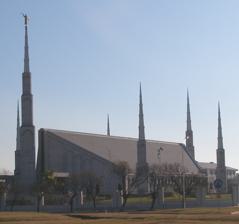
Building: Buenos Aires Argentina Temple
Country: Argentina
Year built: 1986
Mormon Temple Buenos Aires Argentina Temple Number 39 Dedication 17 January 1986, by Thomas S. Monson Site 3.73 acres (1.51 ha) Floor area 30,659 sq ft (2,848.3 m 2 ) Height 112 ft (34 m) Official website • News & images Church chronology ← Lima Peru Temple Buenos Aires Argentina Temple → Denver Colorado Temple Additional information Announced 2 April 1980, by Spencer W. Kimball Groundbreaking 20 April 1983, by Bruce R. McConkie Open house 17–24 December 1985 4–25 August 2012 Rededicated 9 September 2012, by Henry B. Eyring Current president Carlos R. Fernández (2012) Designed by Ramon Paez and Church A&E Services Location Ciudad Evita , Argentina Geographic coordinates 34°43′45.42960″S 58°31′5.610000″W / 34.7292860000°S 58.51822500000°W / -34.7292860000; -58.51822500000 Exterior finish Light gray native granite Temple design Modern adaptation of six-spire design Baptistries 1 Ordinance rooms 4 (stationary) Sealing rooms 3 Clothing rental Yes ( edit ) The Buenos Aires Argentina Temple is the 39th operating temple of the Church of Jesus Christ of Latter-day Saints (LDS Church), located in Ciudad Evita , near Buenos Aires , Argentina . History LDS Church leaders announced plans to build a temple in Buenos Aires in April 1980.  Three years later, ground was broken and the site was dedicated by Bruce R. McConkie .  After the building's completion an open house was held from December 17–24, 1985.  Because of the location, visitors traveling from the airport to downtown Buenos Aires drive right past the temple. Thomas S. Monson presided over the temple dedication on January 17, 1986. The Buenos Aires Argentina Temple has a total of 17,683 square feet (1,642.8 m 2 ), four ordinance rooms, and three sealing rooms. The temple closed for a renovation and expansion that added two smaller wings to the temple, set at angles to the existing structure. The renovated temple was rededicated September 9, 2012 by Henry B. Eyring , First Counselor in the church's First Presidency . It reopened September 11, 2012. In 2020, the Buenos Aires Argentina Temple was temporarily closed in response to the coronavirus pandemic . See also LDS Church portal Bahía Blanca Buenos Aires Córdoba Mendoza Rosario Salta Antofagasta Concepción Puerto Montt Asunción Montevideo ( edit ) Temples in and near Argentina = Operating = Under construction = Announced = Temporarily Closed Comparison of temples of The Church of Jesus Christ of Latter-day Saints List of temples of The Church of Jesus Christ of Latter-day Saints List of temples of The Church of Jesus Christ of Latter-day Saints by geographic region Temple architecture (Latter-day Saints) The Church of Jesus Christ of Latter-day Saints in Argentina References